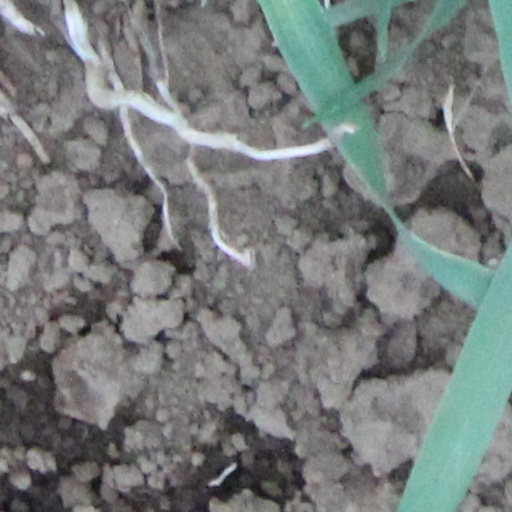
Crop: wheat